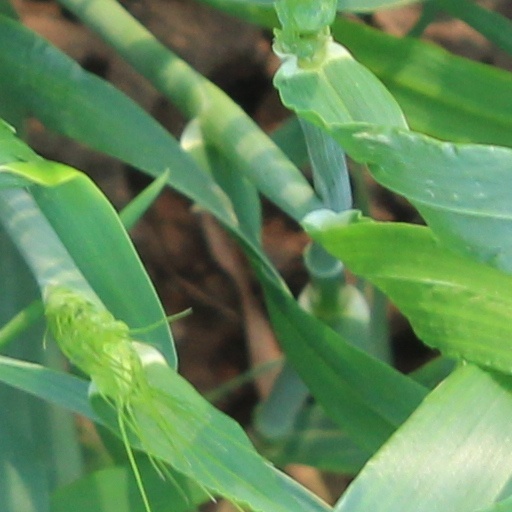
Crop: wheat